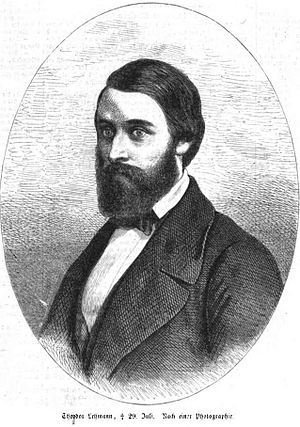
Theodor Lehmann
Theodor Heinrich Wilhelm Lehmann var en holstensk politiker, fætter til Orla Lehmann.